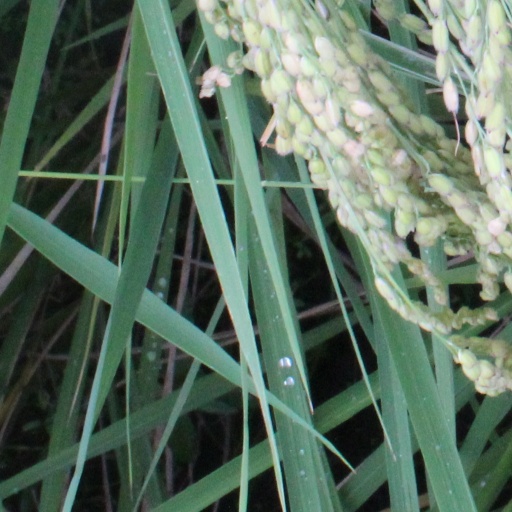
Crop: rice